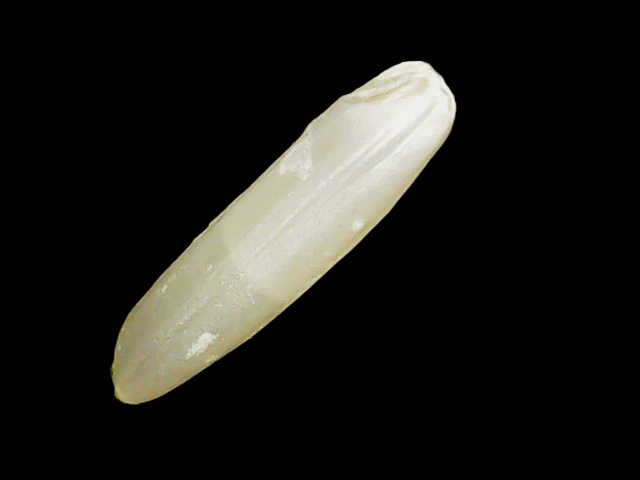
Rice variety: Binadhan14